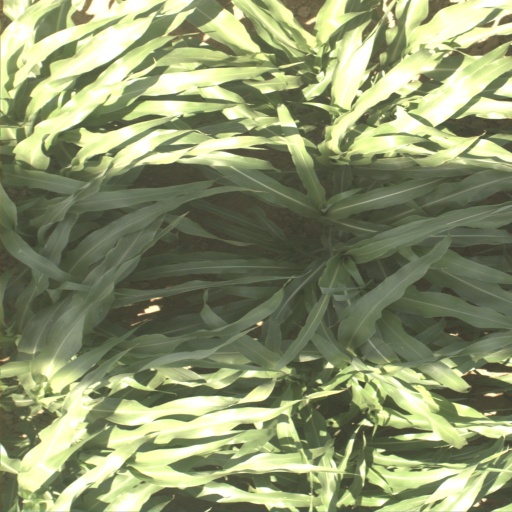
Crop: sorghum